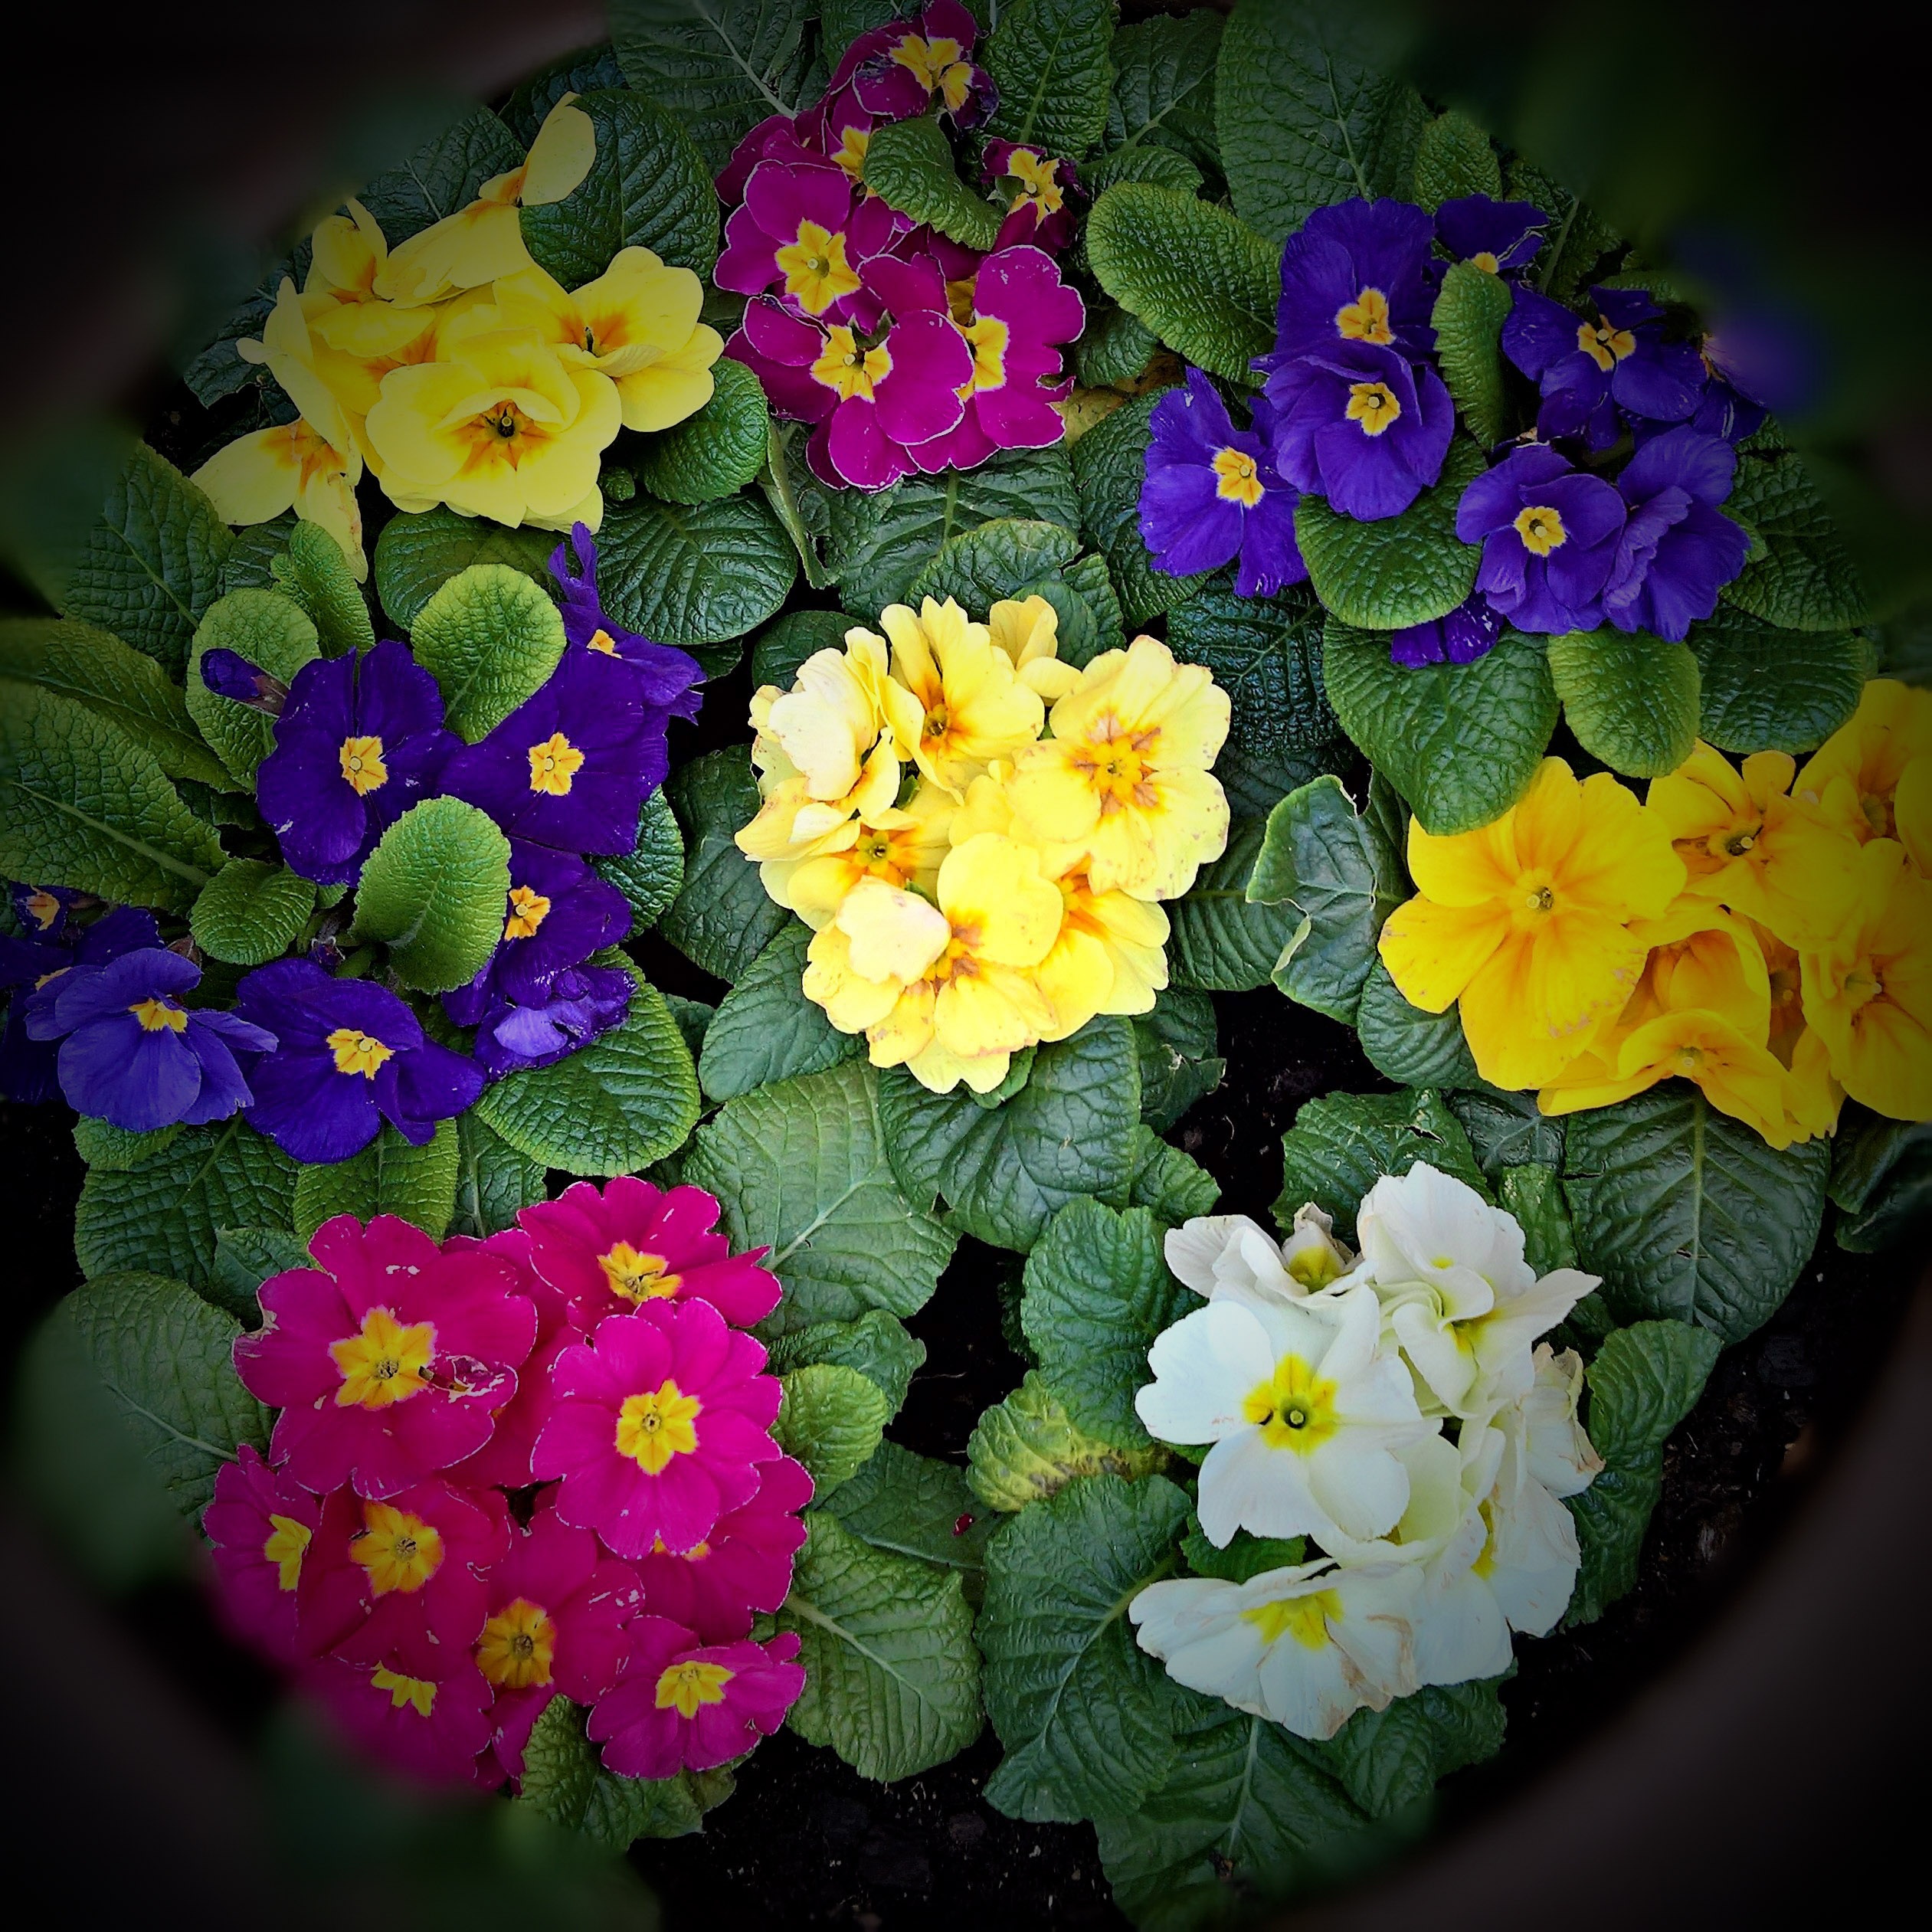
plant, white, flower, petal, botany, blue, yellow, flora, shell, wildflower, farbenpracht, spring flowers, primula, planted, macro photography, pansy, flowering plant, primroses, herbaceous plant, lantana camara, red violet, annual plant, land plant, violet family, many colorful colors